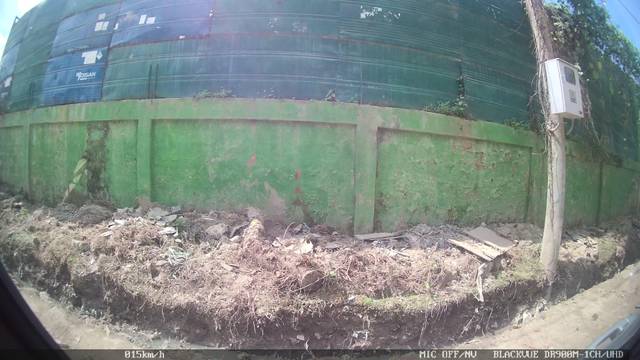
Region: Colombia
Coordinates: 10.369, -75.494